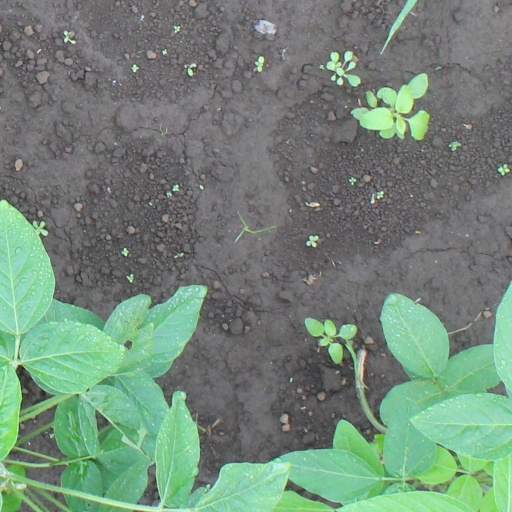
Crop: soybean